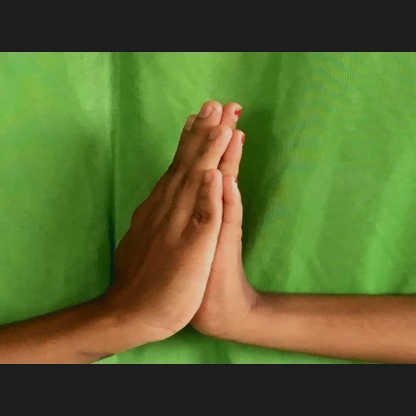
Mudra: Anjali